Porsche in motorsport

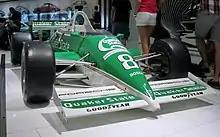
Teo Fabi's 1988 Porsche 2708

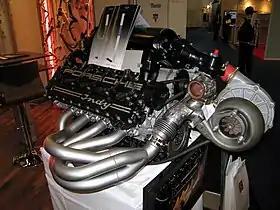
V8 engine for the Indy 500-race

Despite Ferdinand Porsche having designed Grand Prix cars in the 1920s and 1930s for Mercedes and Auto Union, the Porsche AG never felt at home in single-seater series.